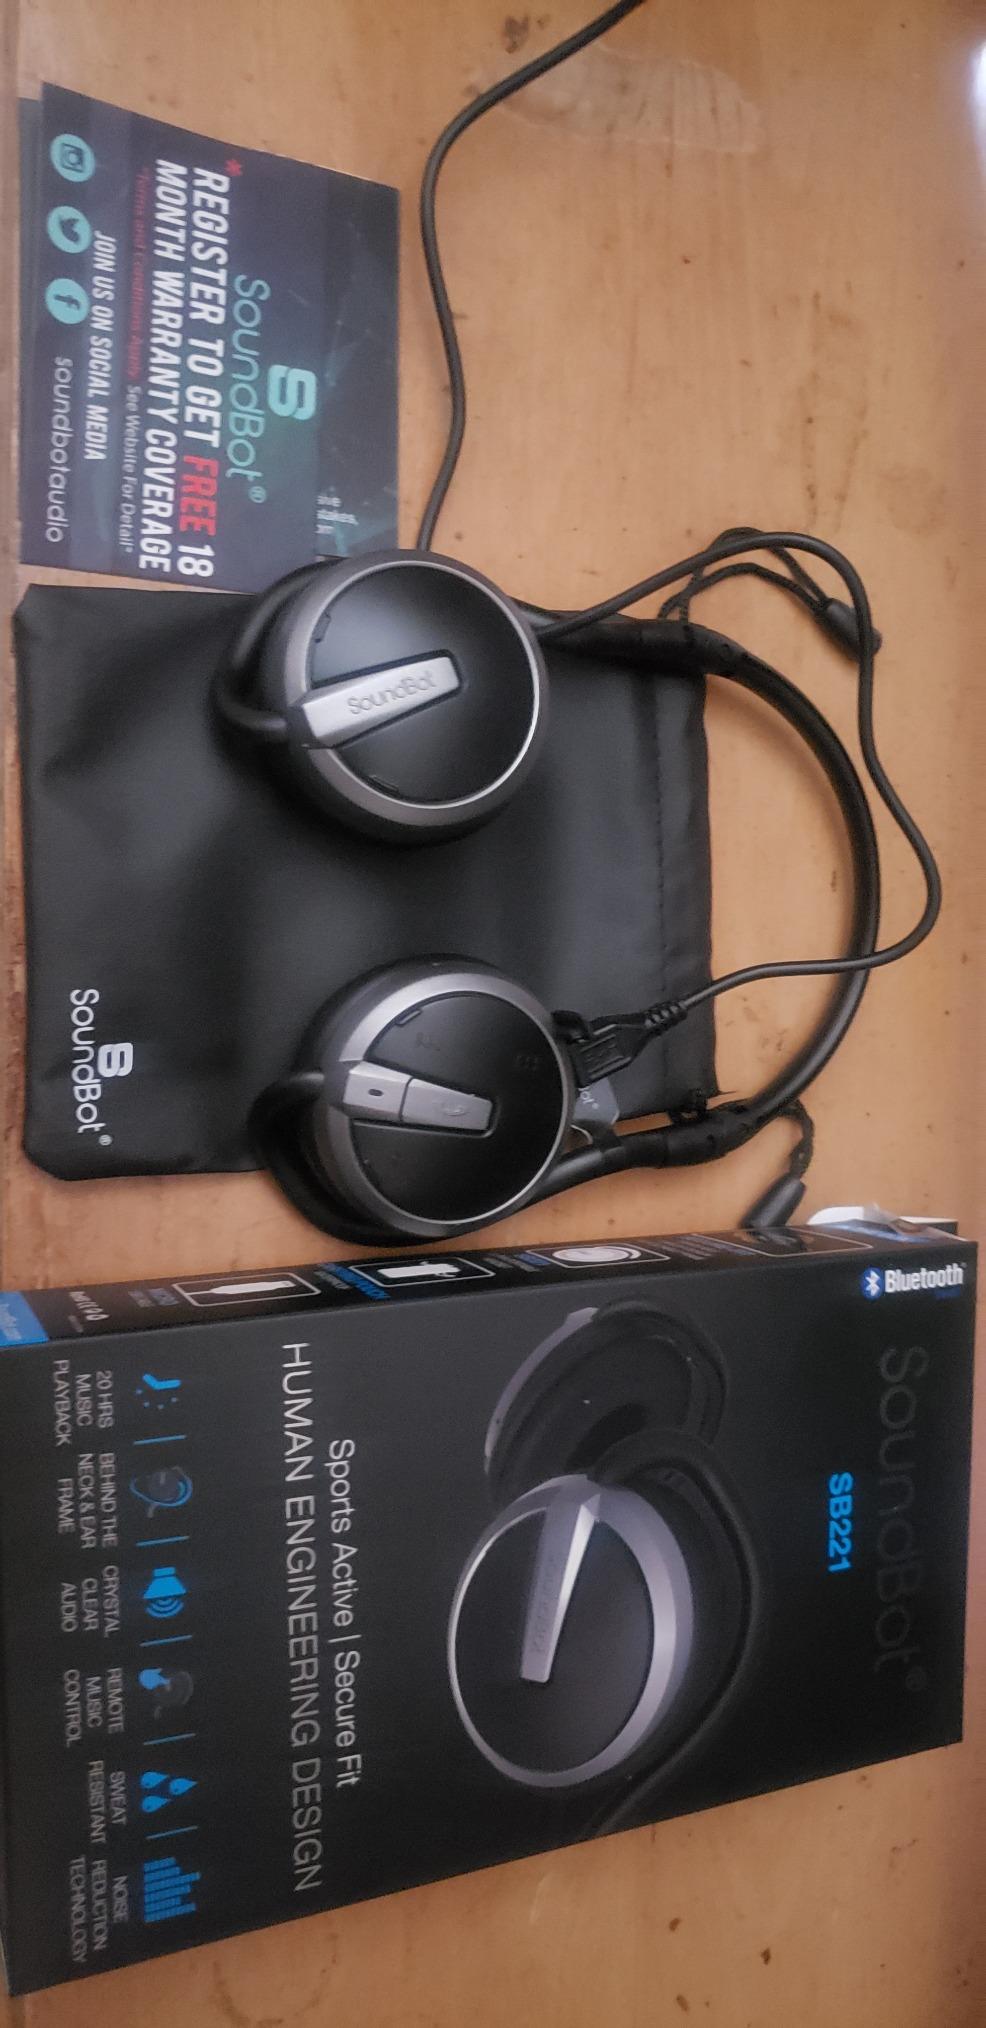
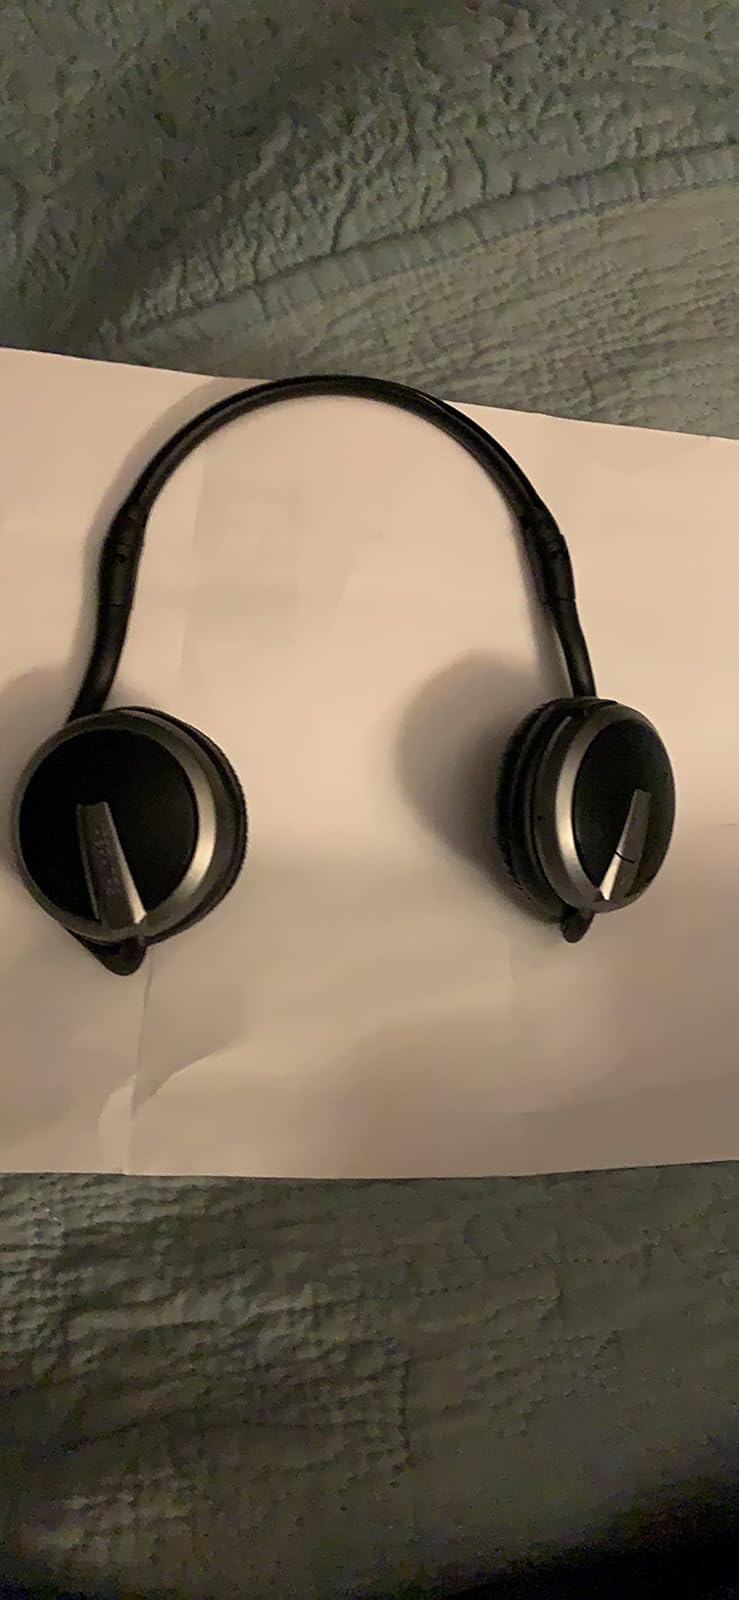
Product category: headphones
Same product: yes